Father of the Pride

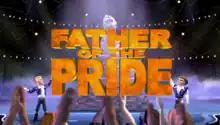
The series' logo from the opening credits

Father of the Pride is an American animated sitcom created by Jeffrey Katzenberg and produced by DreamWorks Animation. The series aired on NBC from August 31, 2004 to May 27, 2005. The series was part of a short-lived trend of 3D animated series in prime-time network television (after "Game Over").